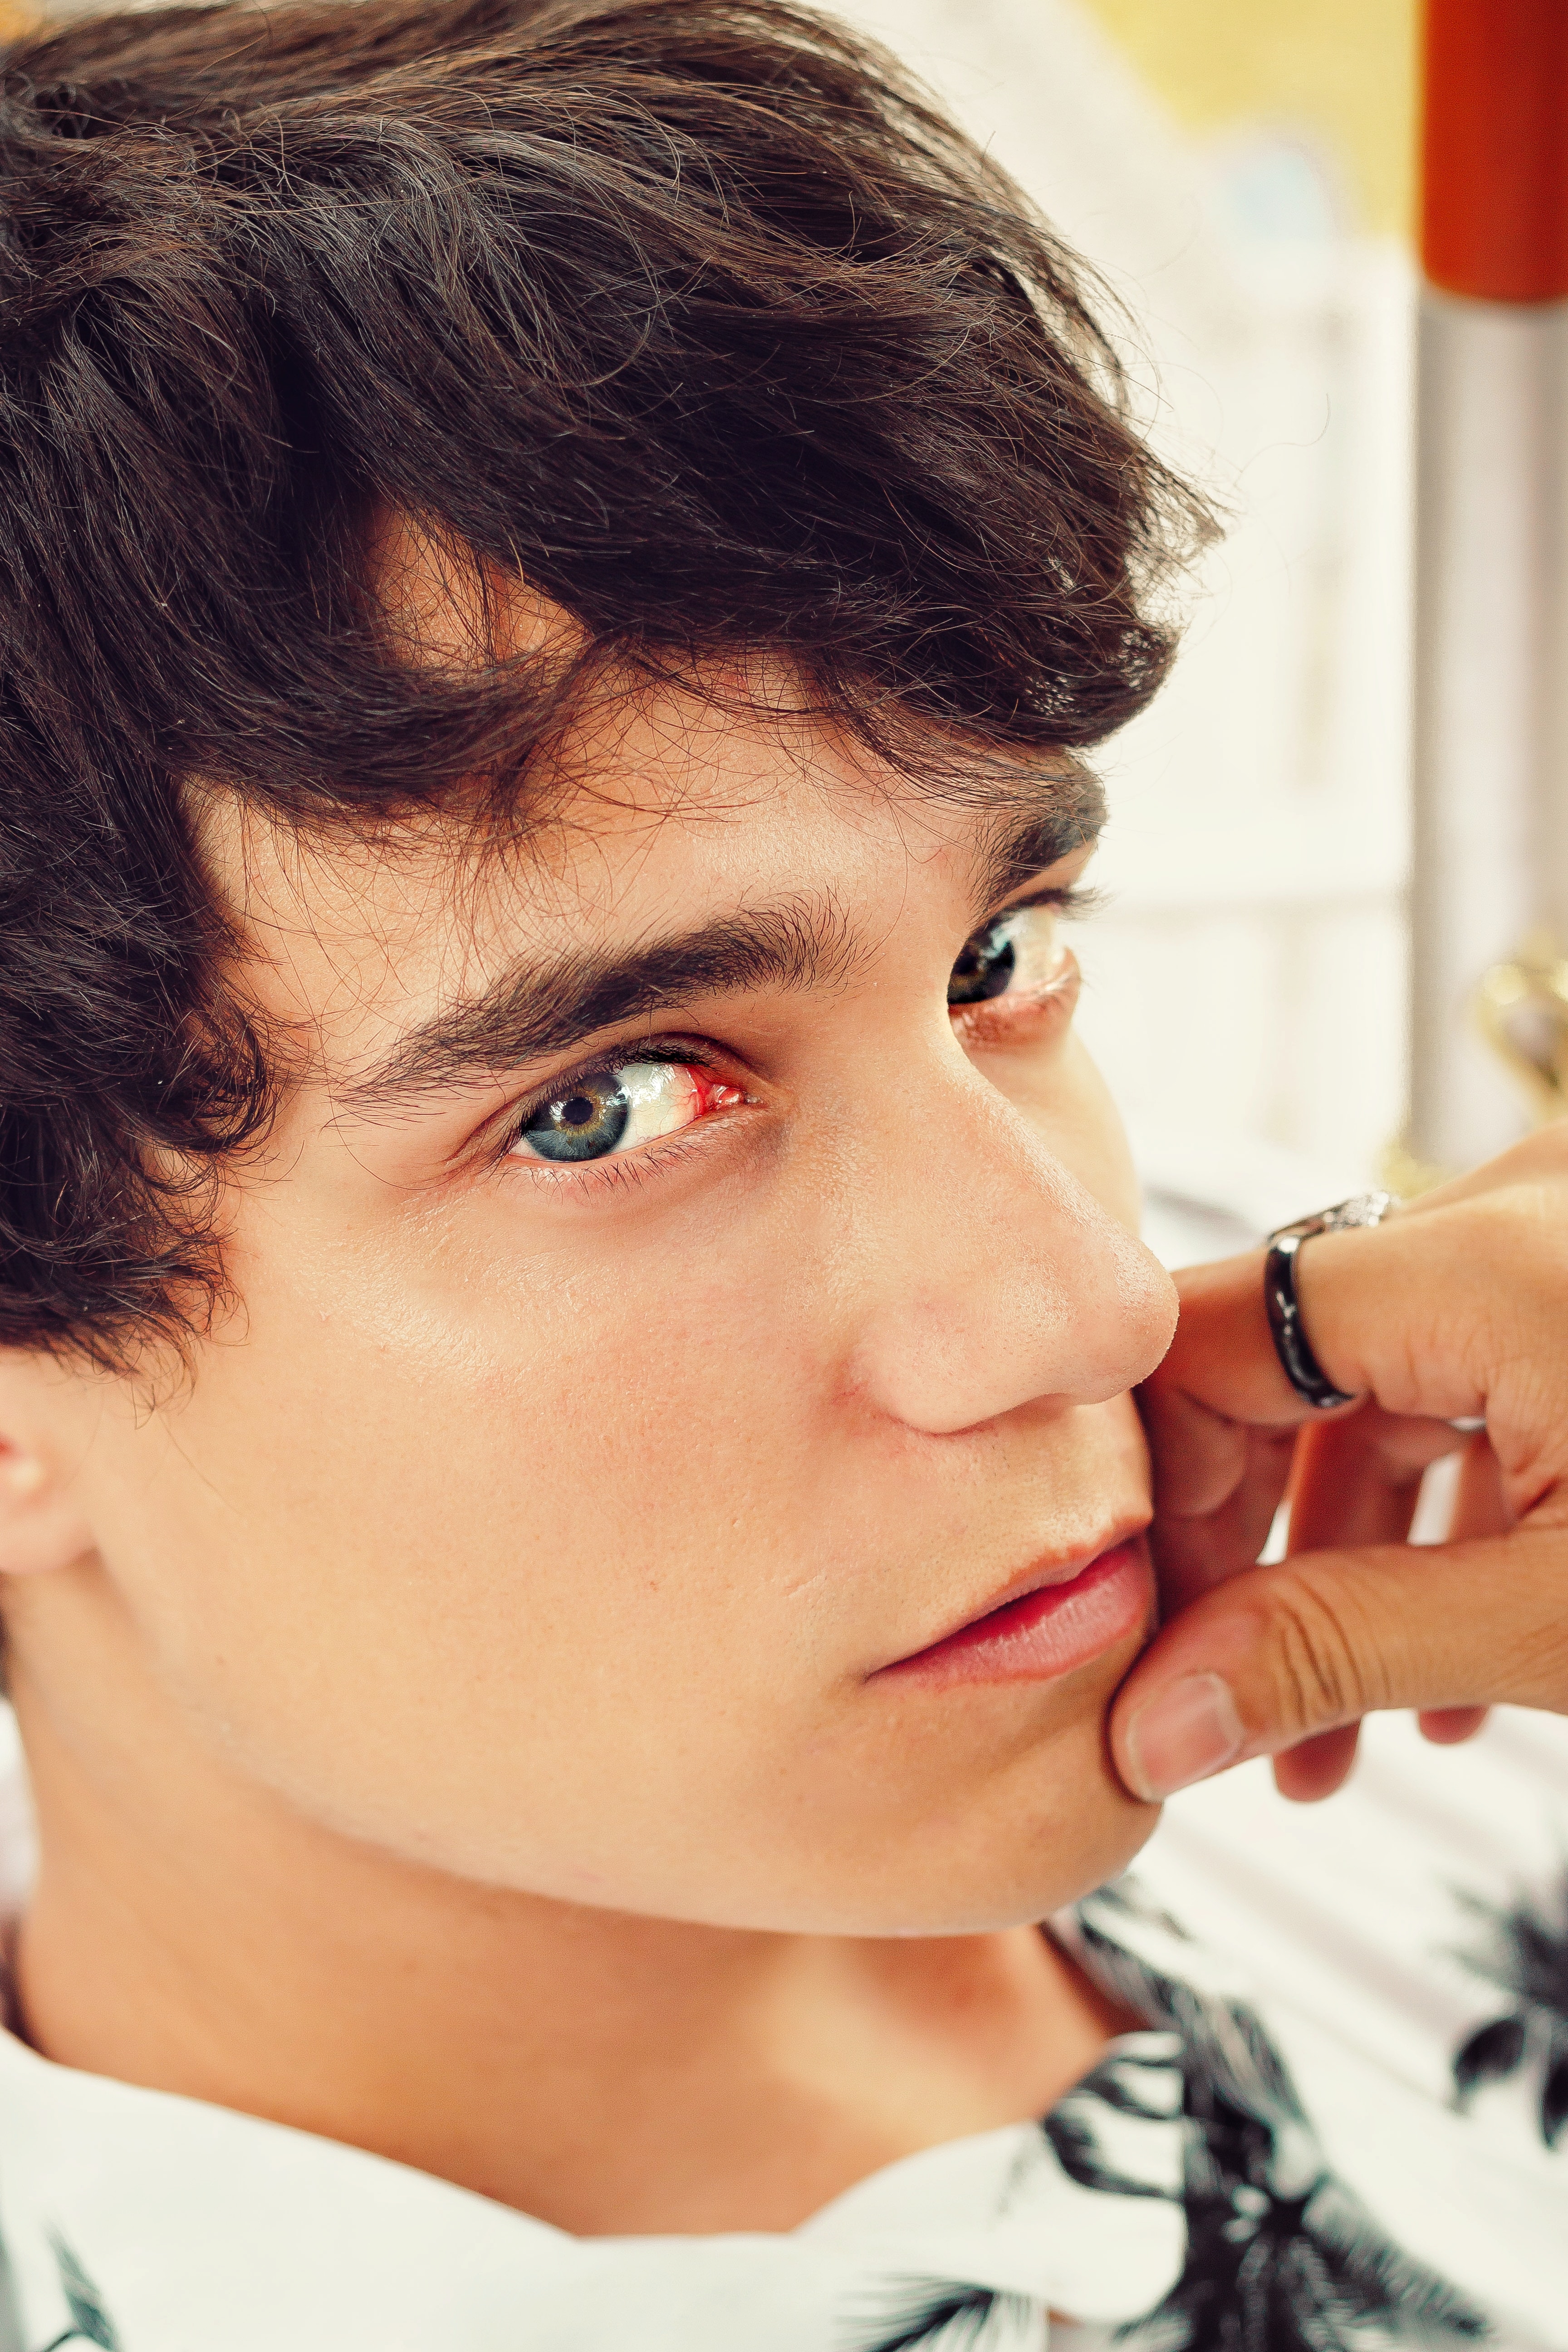
hair, face, eyebrow, lip, hairstyle, nose, forehead, chin, beauty, cheek, eye, black hair, close up, brown hair, photography, eyelash, gesture, bangs, ear, crop